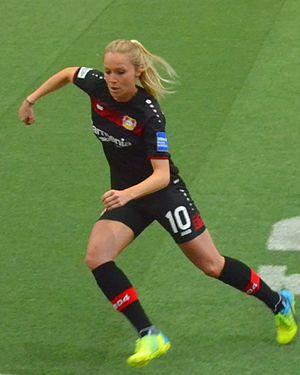
Turid Knaak, née le 24 janvier 1991, est une footballeuse internationale allemande qui joue comme milieu de terrain offensif ou attaquant à l'Atlético de Madrid. Elle est également dans la sélection allemande pour la Coupe du monde féminine de football 2019.